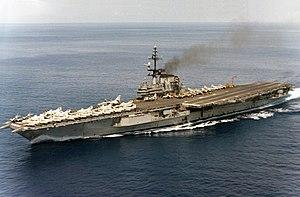
L’USS Franklin D. Roosevelt est un porte-avions américain de la classe Midway achevé en 1945 et baptisé en l'honneur du président américain Franklin Delano Roosevelt.